Tourism in South Korea

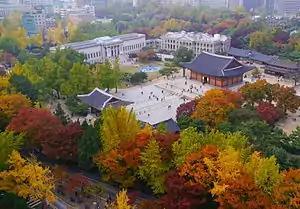
The Deoksugung palace in Seoul, a popular visitor attraction

The majority of the South Korean tourist industry is supported by domestic tourism. Thanks to the country's extensive network of trains and buses, most of the country lies within a day's round trip of any major city.